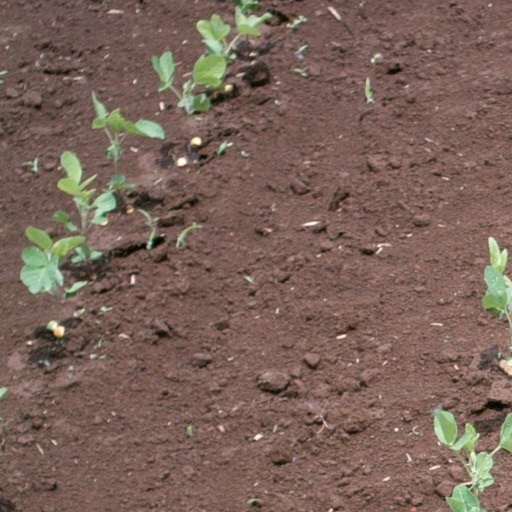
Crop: soybean